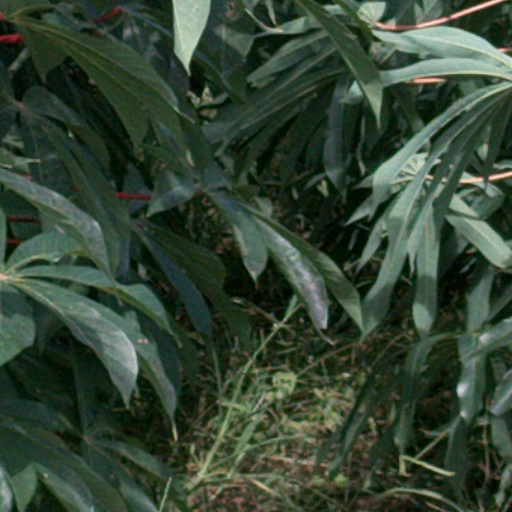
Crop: cassava